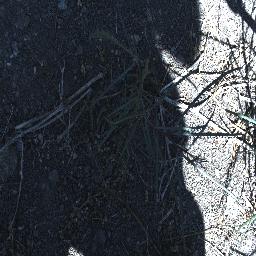
Label: parkinsonia